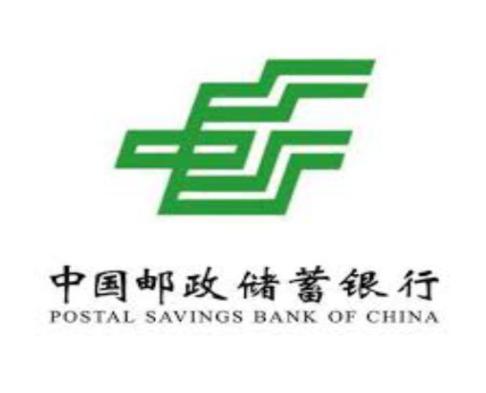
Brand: china post group corporation
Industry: Others